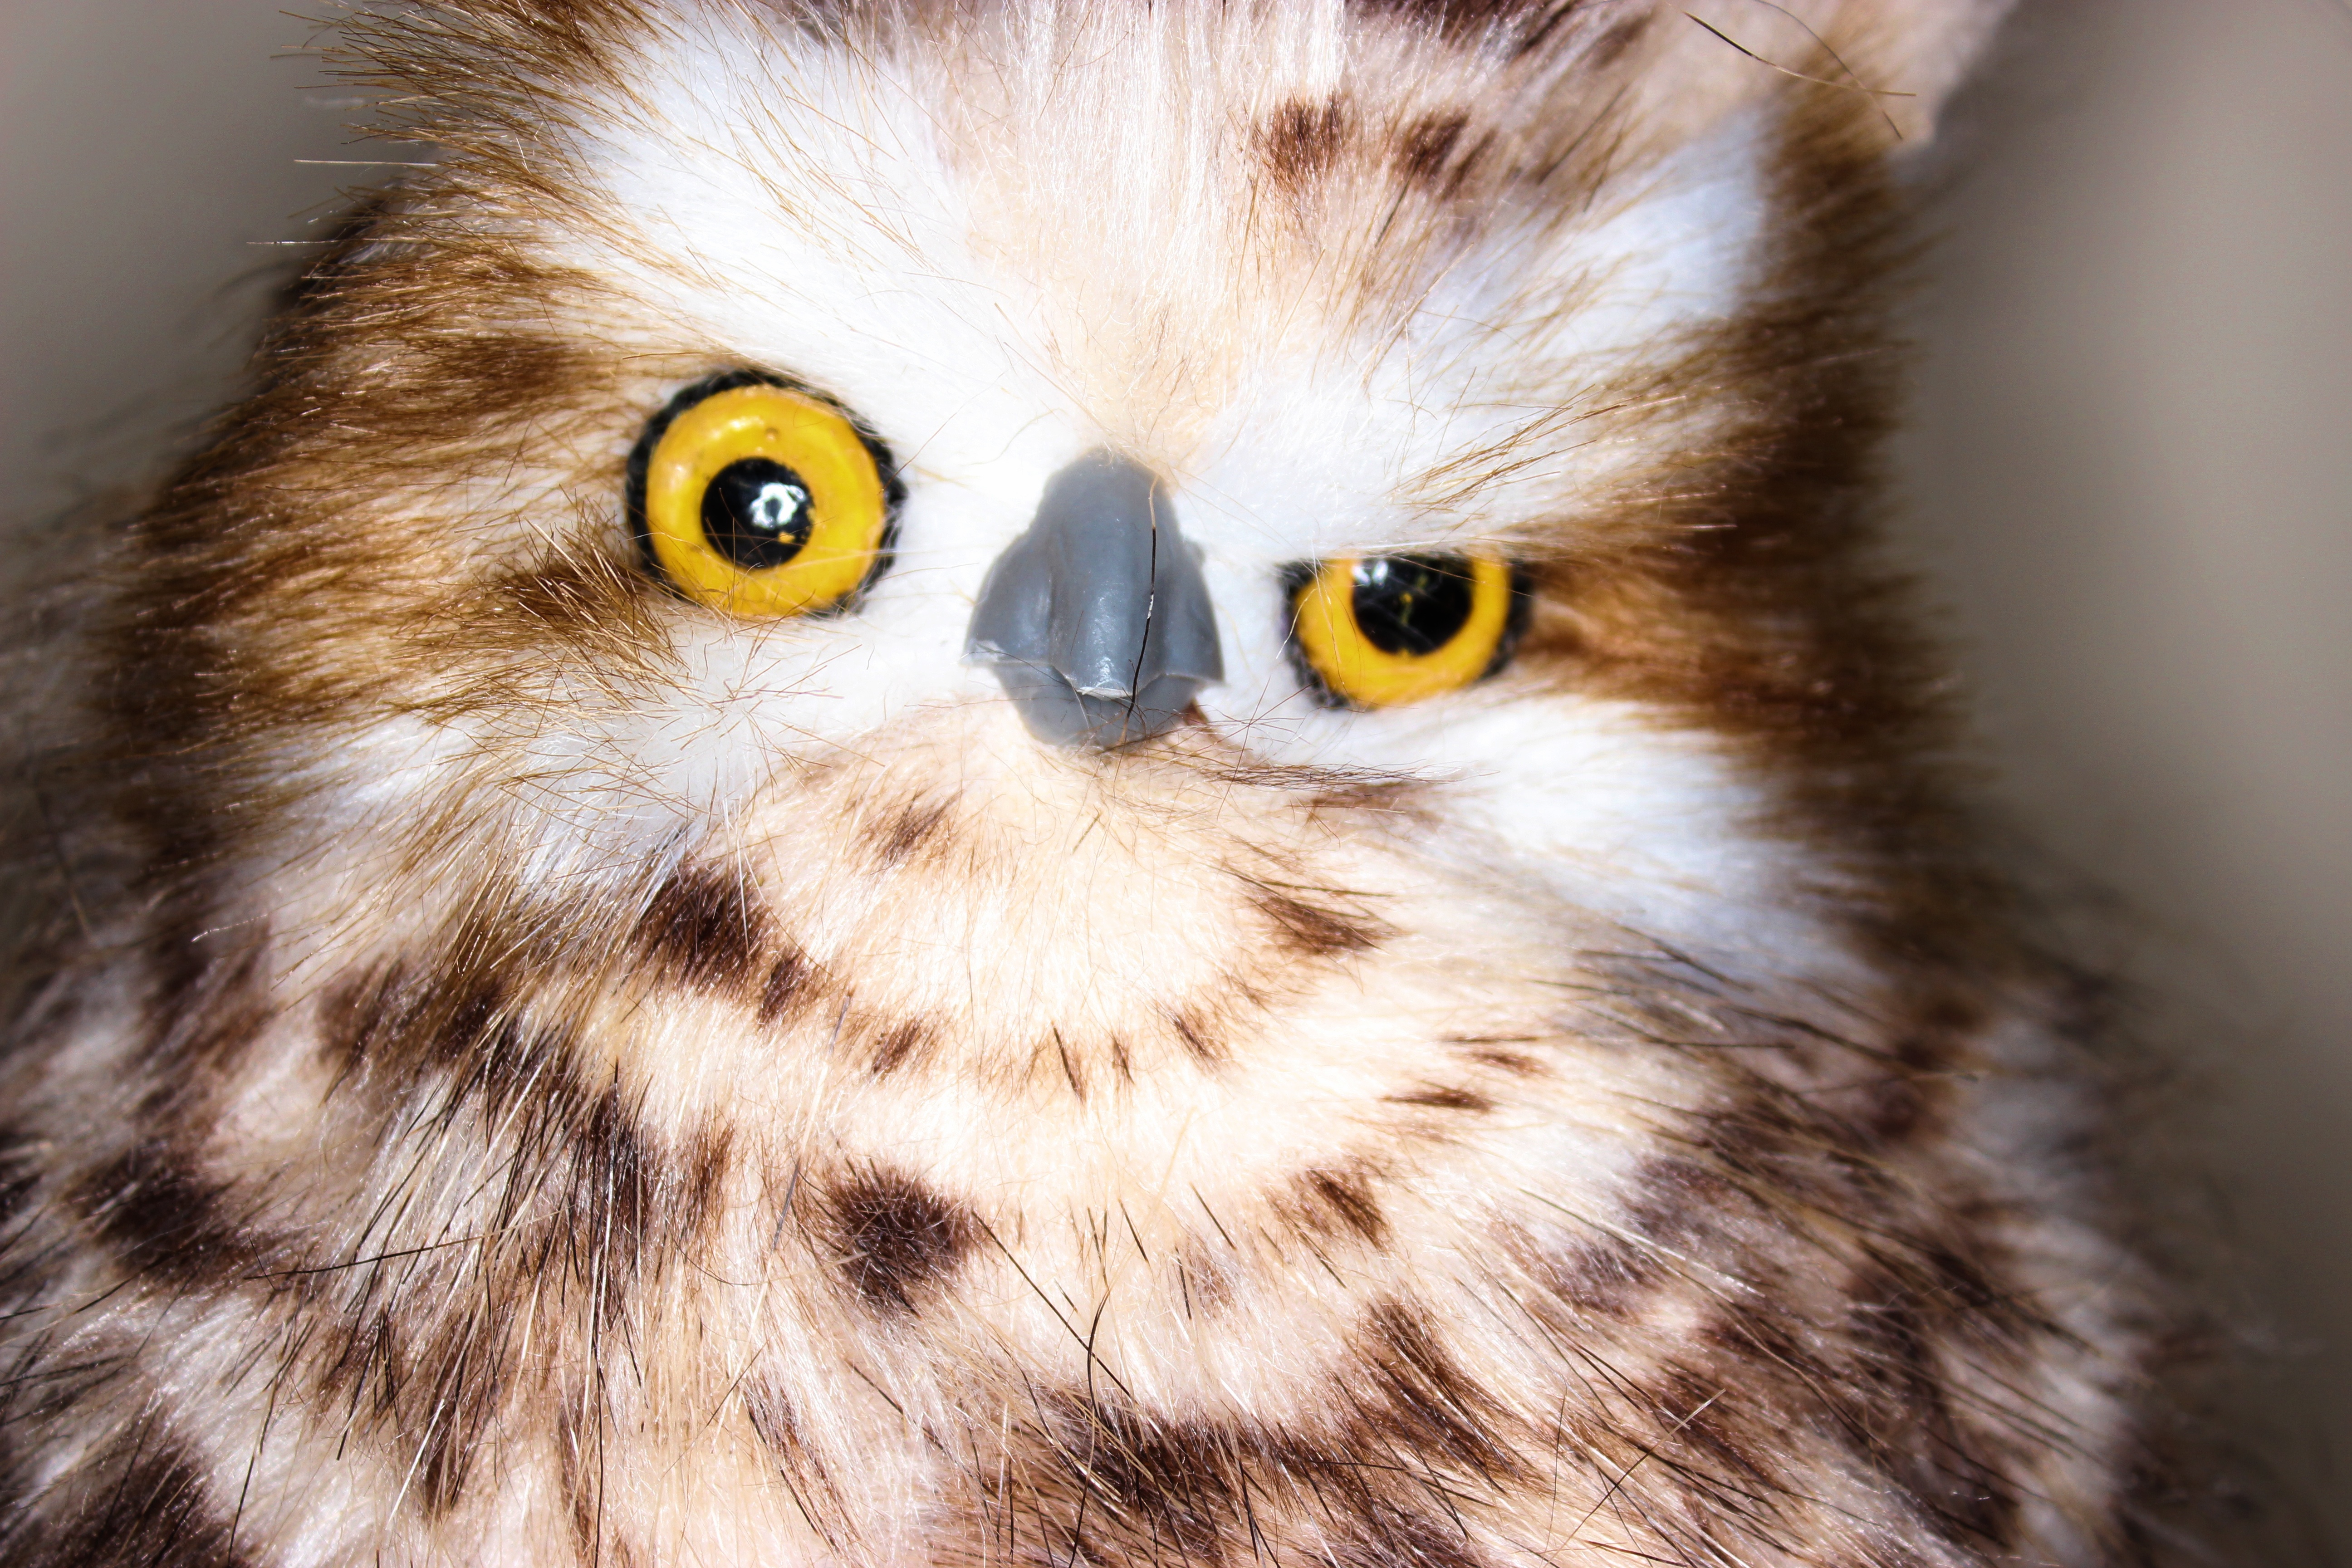
bird, beak, cat, mammal, owl, fauna, bird of prey, close up, whiskers, vertebrate, persian, small to medium sized cats, cat like mammal